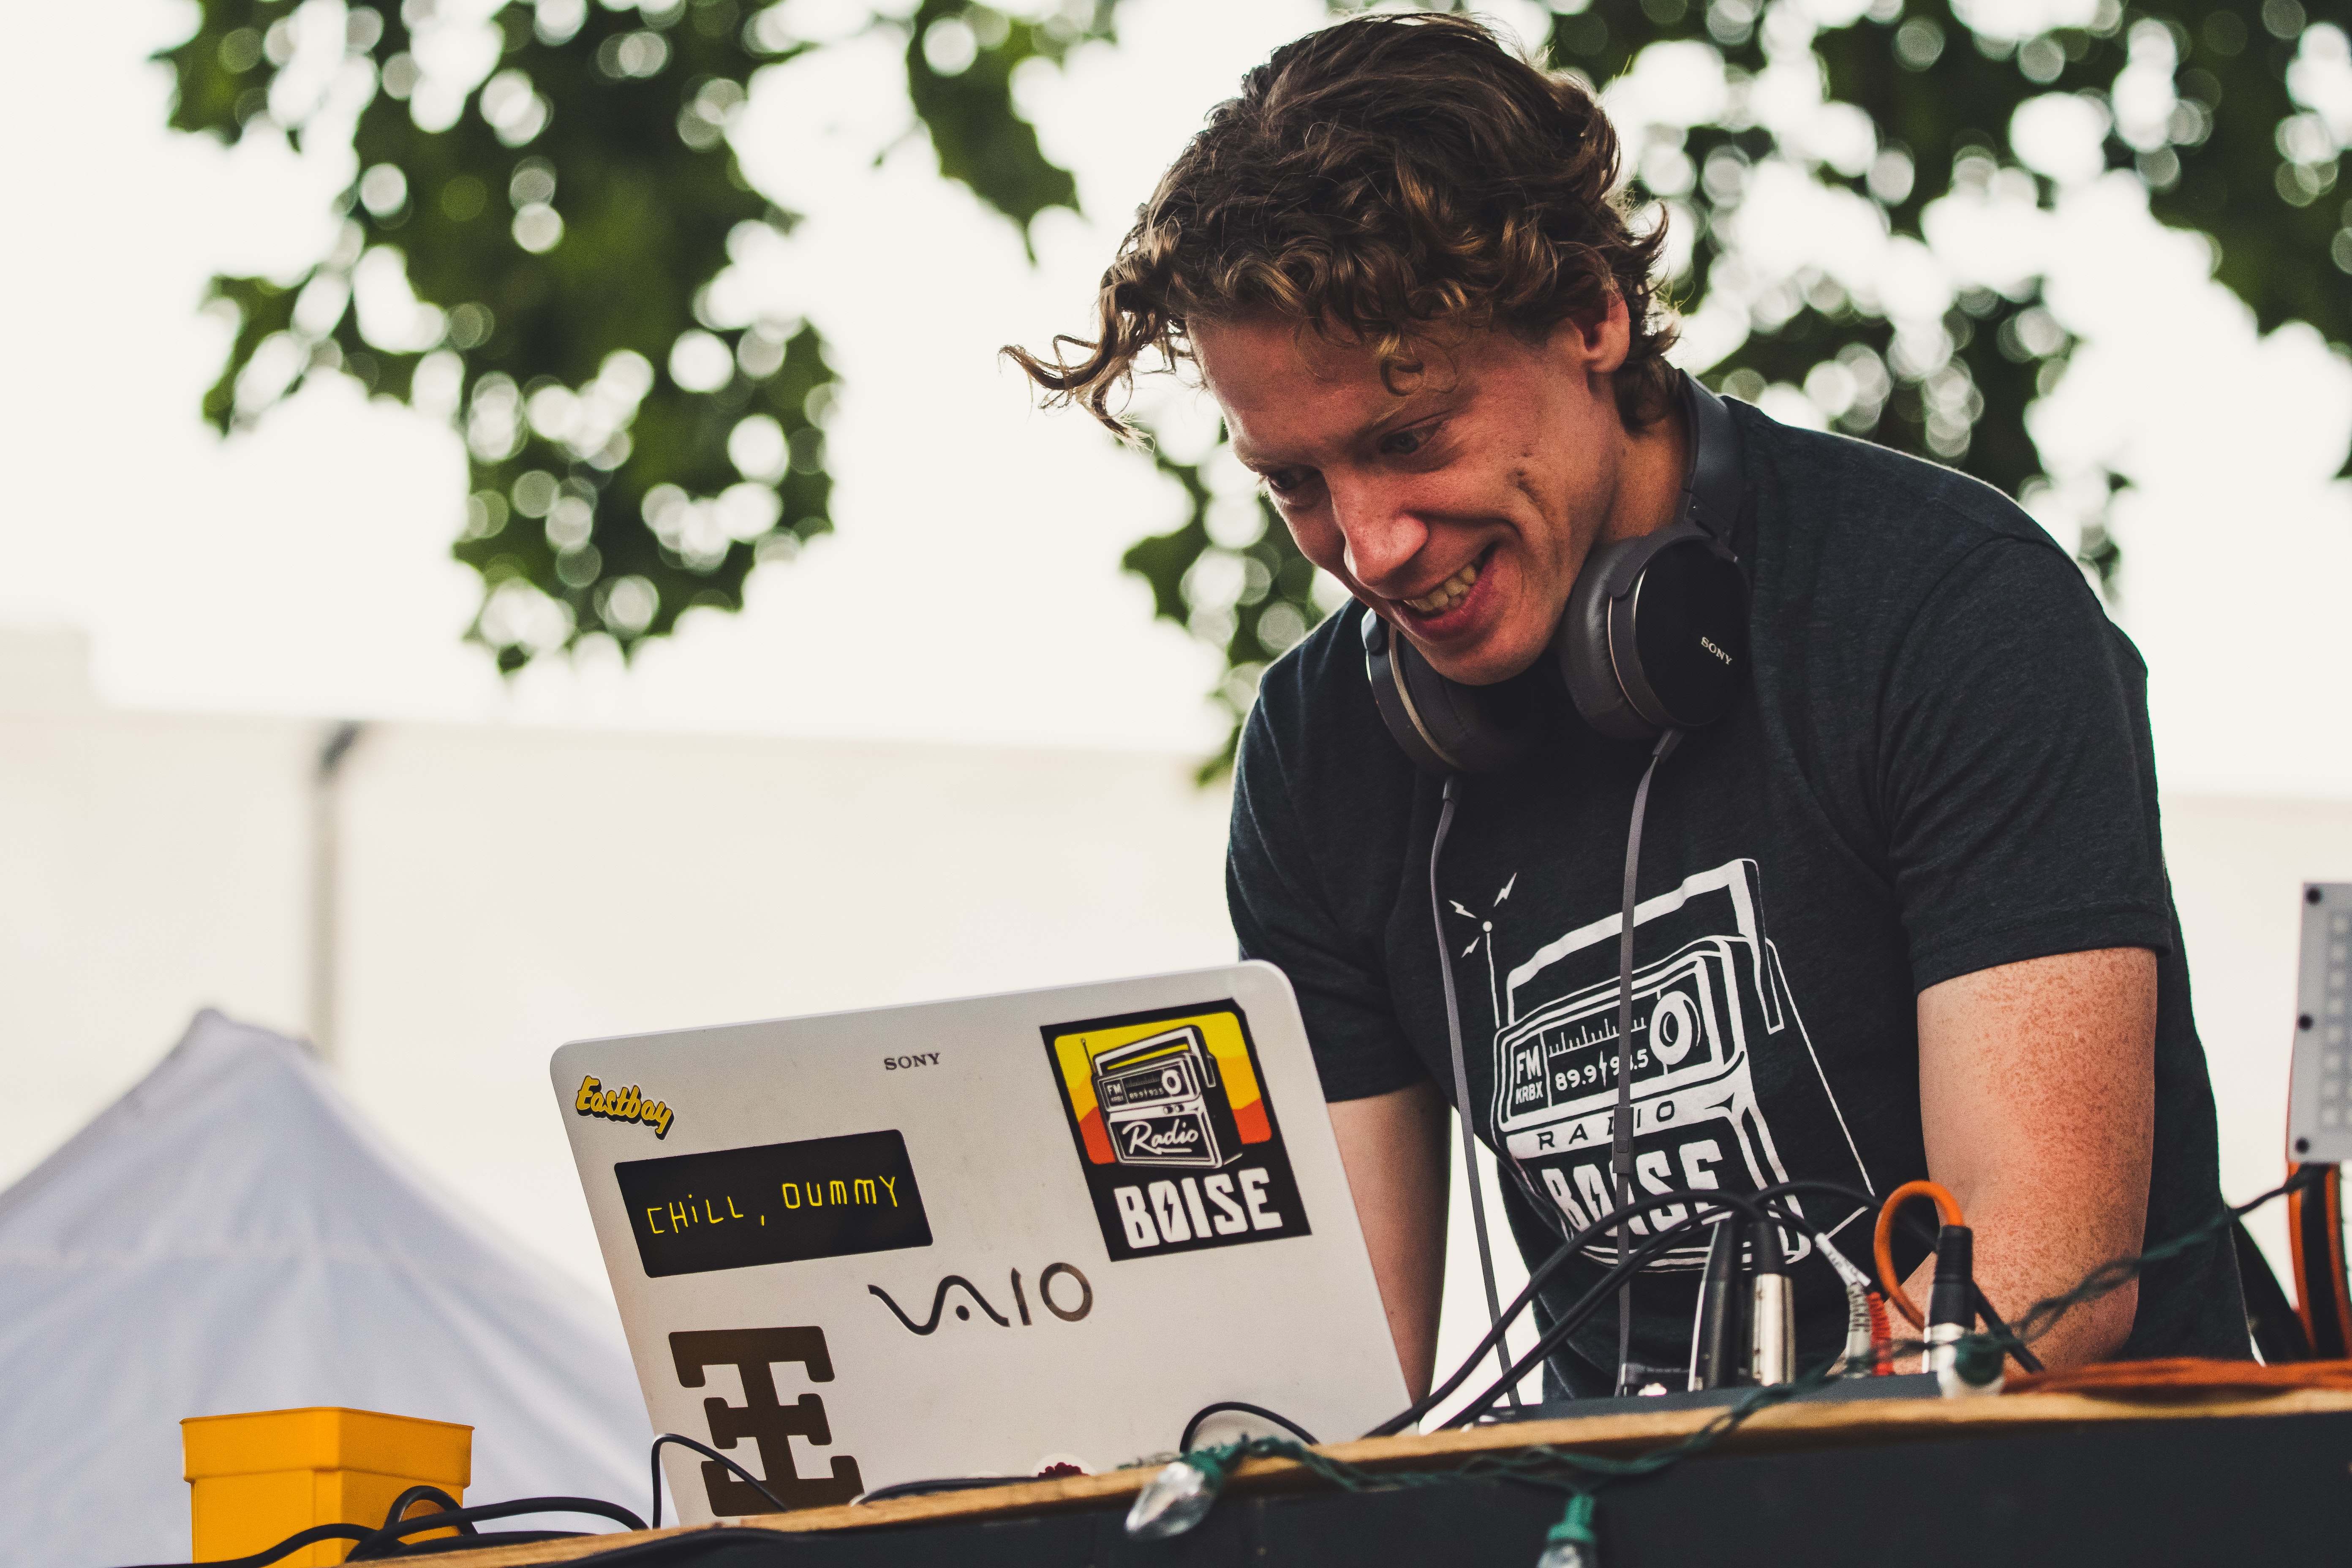
yellow, electronics, design, tree, musician, performance, electronic instrument, event, music, recreation, plant, t shirt, disc jockey